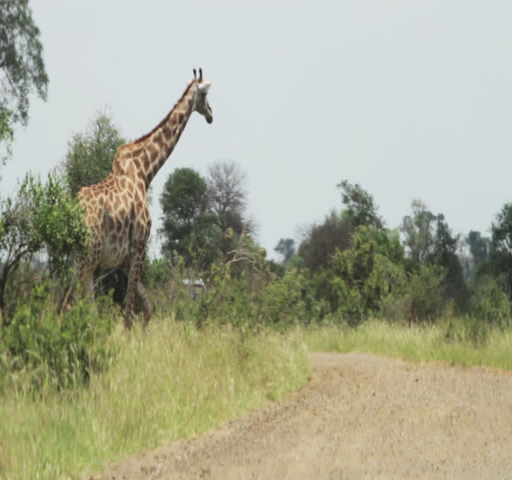
a giraffe crosses a dirt road .